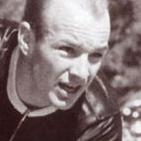
Age: 22